Walter Mars

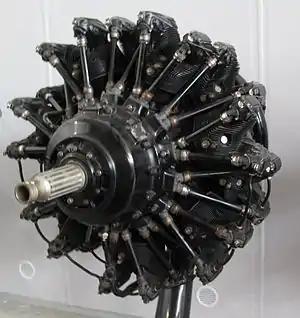
Walter Mars 14 M

The Walter Mars was a Czechoslovak 14-cylinder, air-cooled radial engine for powering aircraft, a licensed built Gnome-Rhône 14M.